The Coming of the Terraphiles

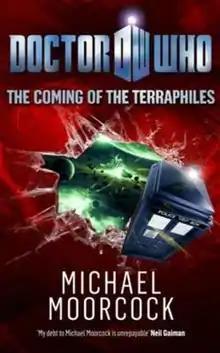
Dust-jacket from the first edition, designed by Lee Binding.

The Coming of the Terraphiles is a "Doctor Who" novel written by Michael Moorcock, featuring the Eleventh Doctor and Amy Pond. It was the first special release of a "Doctor Who" novel by BBC Books in a lengthier hardback format to that of the previous New Series Adventures.